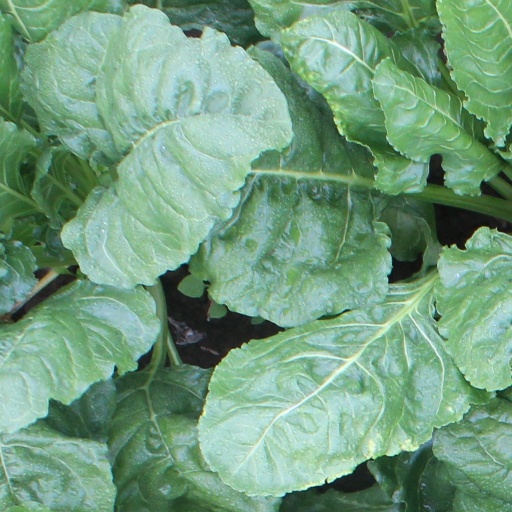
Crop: sugar beet